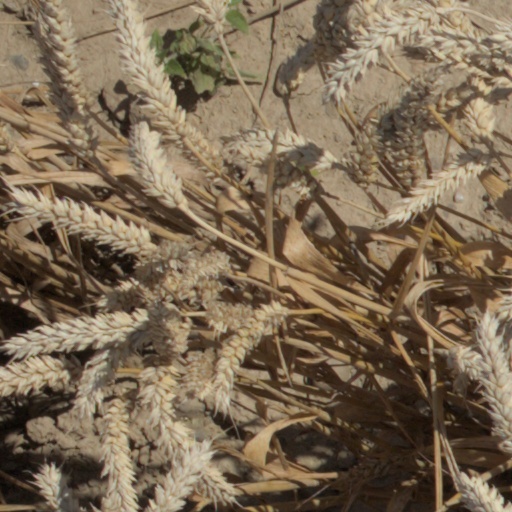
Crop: wheat